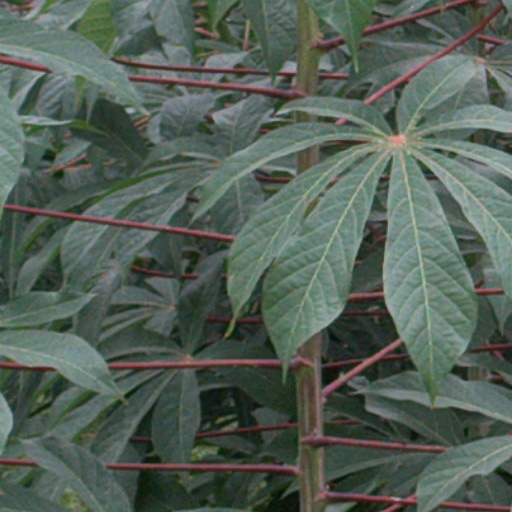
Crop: cassava